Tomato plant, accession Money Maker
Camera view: vertical (180 deg); turntable rotation: 300 degrees
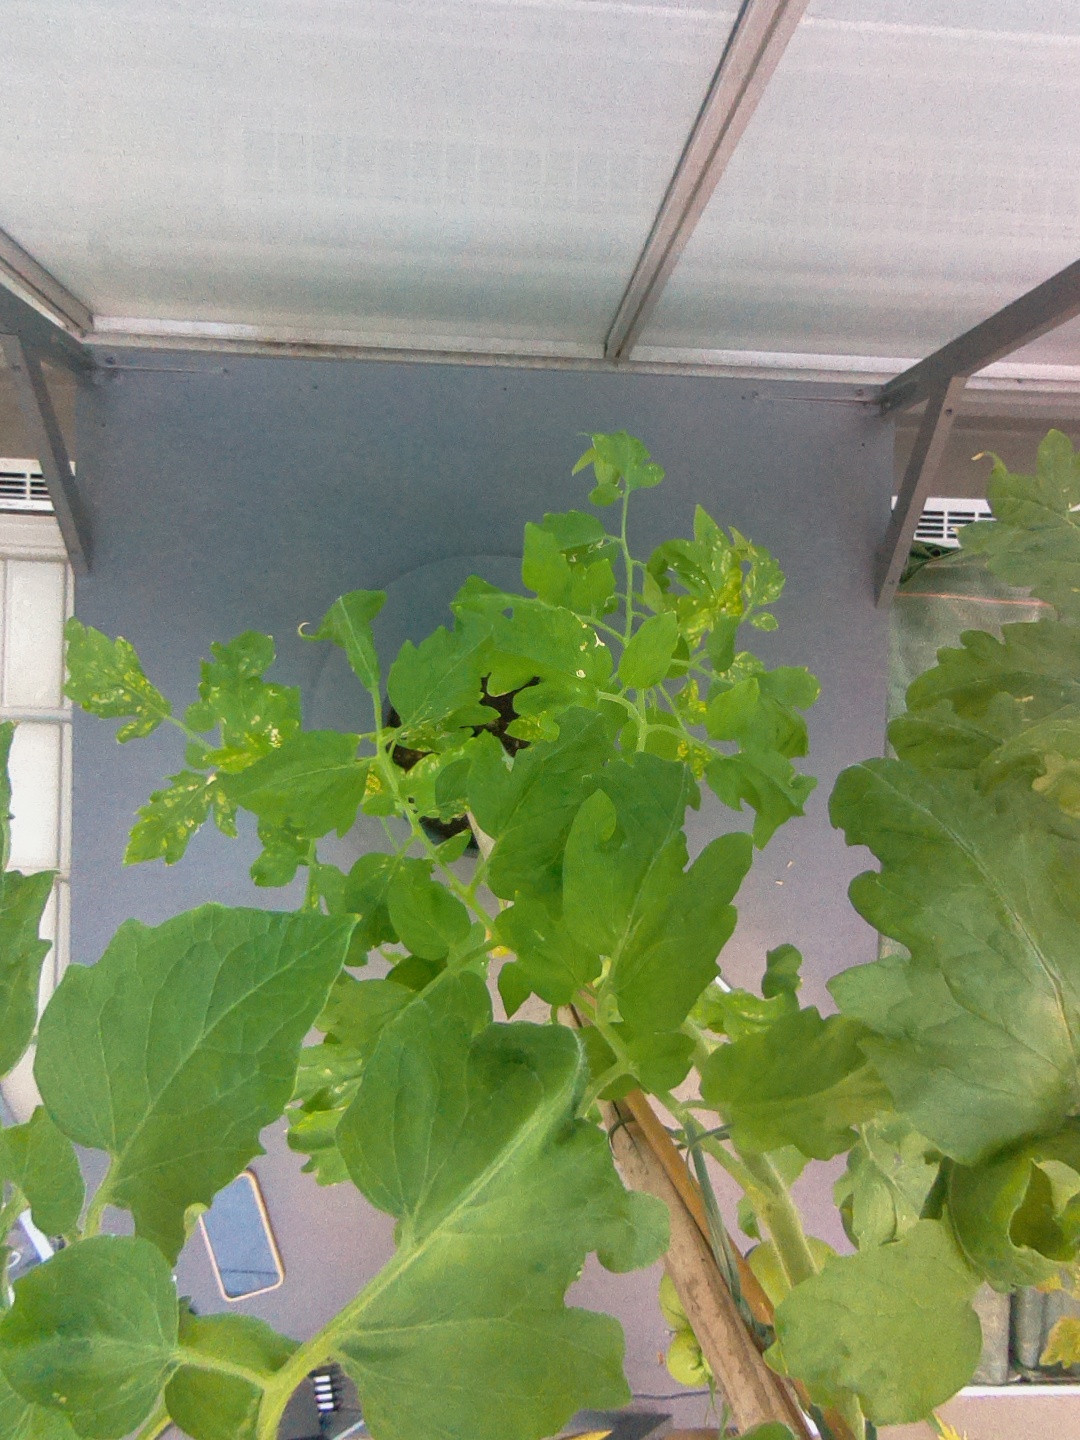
BBCH growth stage 74: 40%-50% of final fruit size